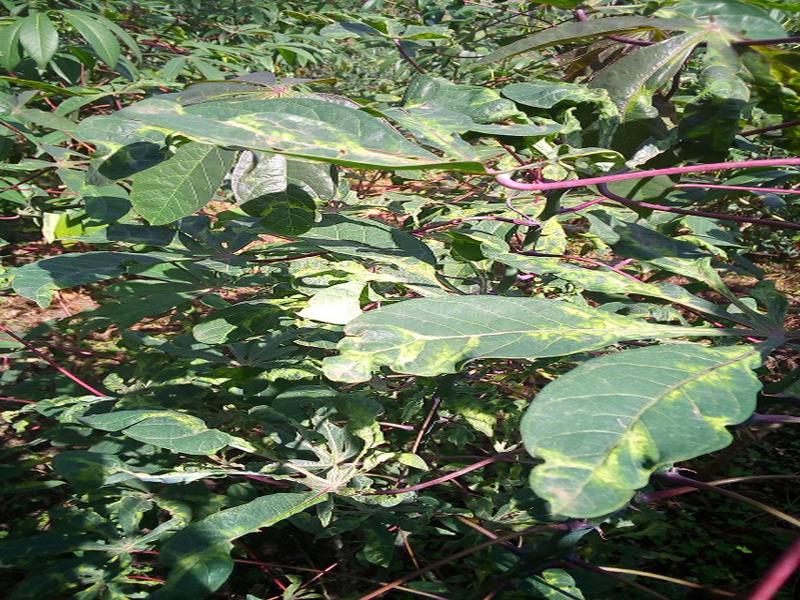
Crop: cassava
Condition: mosaic_disease